Pond Creek Station

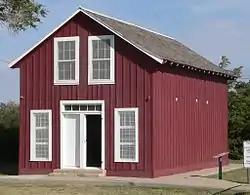

The Pond Creek Station, located east of Wallace on US 40, in Wallace County, Kansas, is a two-story frame building that was a stagecoach station built in 1865. It is believed to be the oldest manmade structure in northwest Kansas and the only Butterfield Overland Dispatch stage company building surviving in Kansas. It was listed on the National Register of Historic Places in 1972.